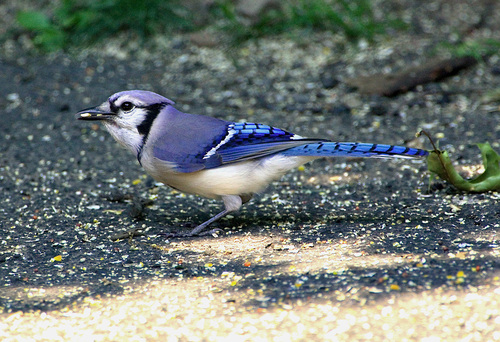
fluorescent blue bird with thin black stripes across its tail, and a white belly.
a beautiful bird that is white on its ventral side has purple crown, purple back and nape, white wingbars, and striped blue wings and tail.
this bird is small with a perwinkle color on the crown, nape, tarsus and feet, various colors of blue ar on the wings and tail that have lines of black.
a small bird with a violet body, white wingbars, and blue and black striped secondaries.
a medium sized bird, with long legs, white belly, long blue and black striped secondaries and tail, blue crown, short black beak, and white eye patch.
this blue bird has a white belly and white wingbars, as well as a white eyering.
this bird has wings that are blue and a white belly
this bird has a white belly, small purple head and crown, and small blue wings.
this particular bird has a belly that is white and bluea small bird with a bright blue wing and tail with black secondaries.
Species: Blue Jay